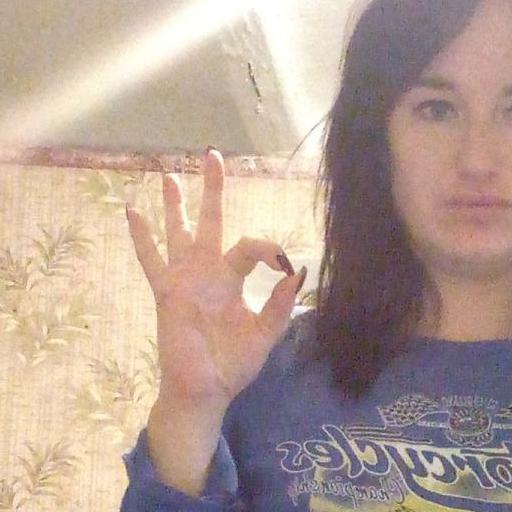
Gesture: ok